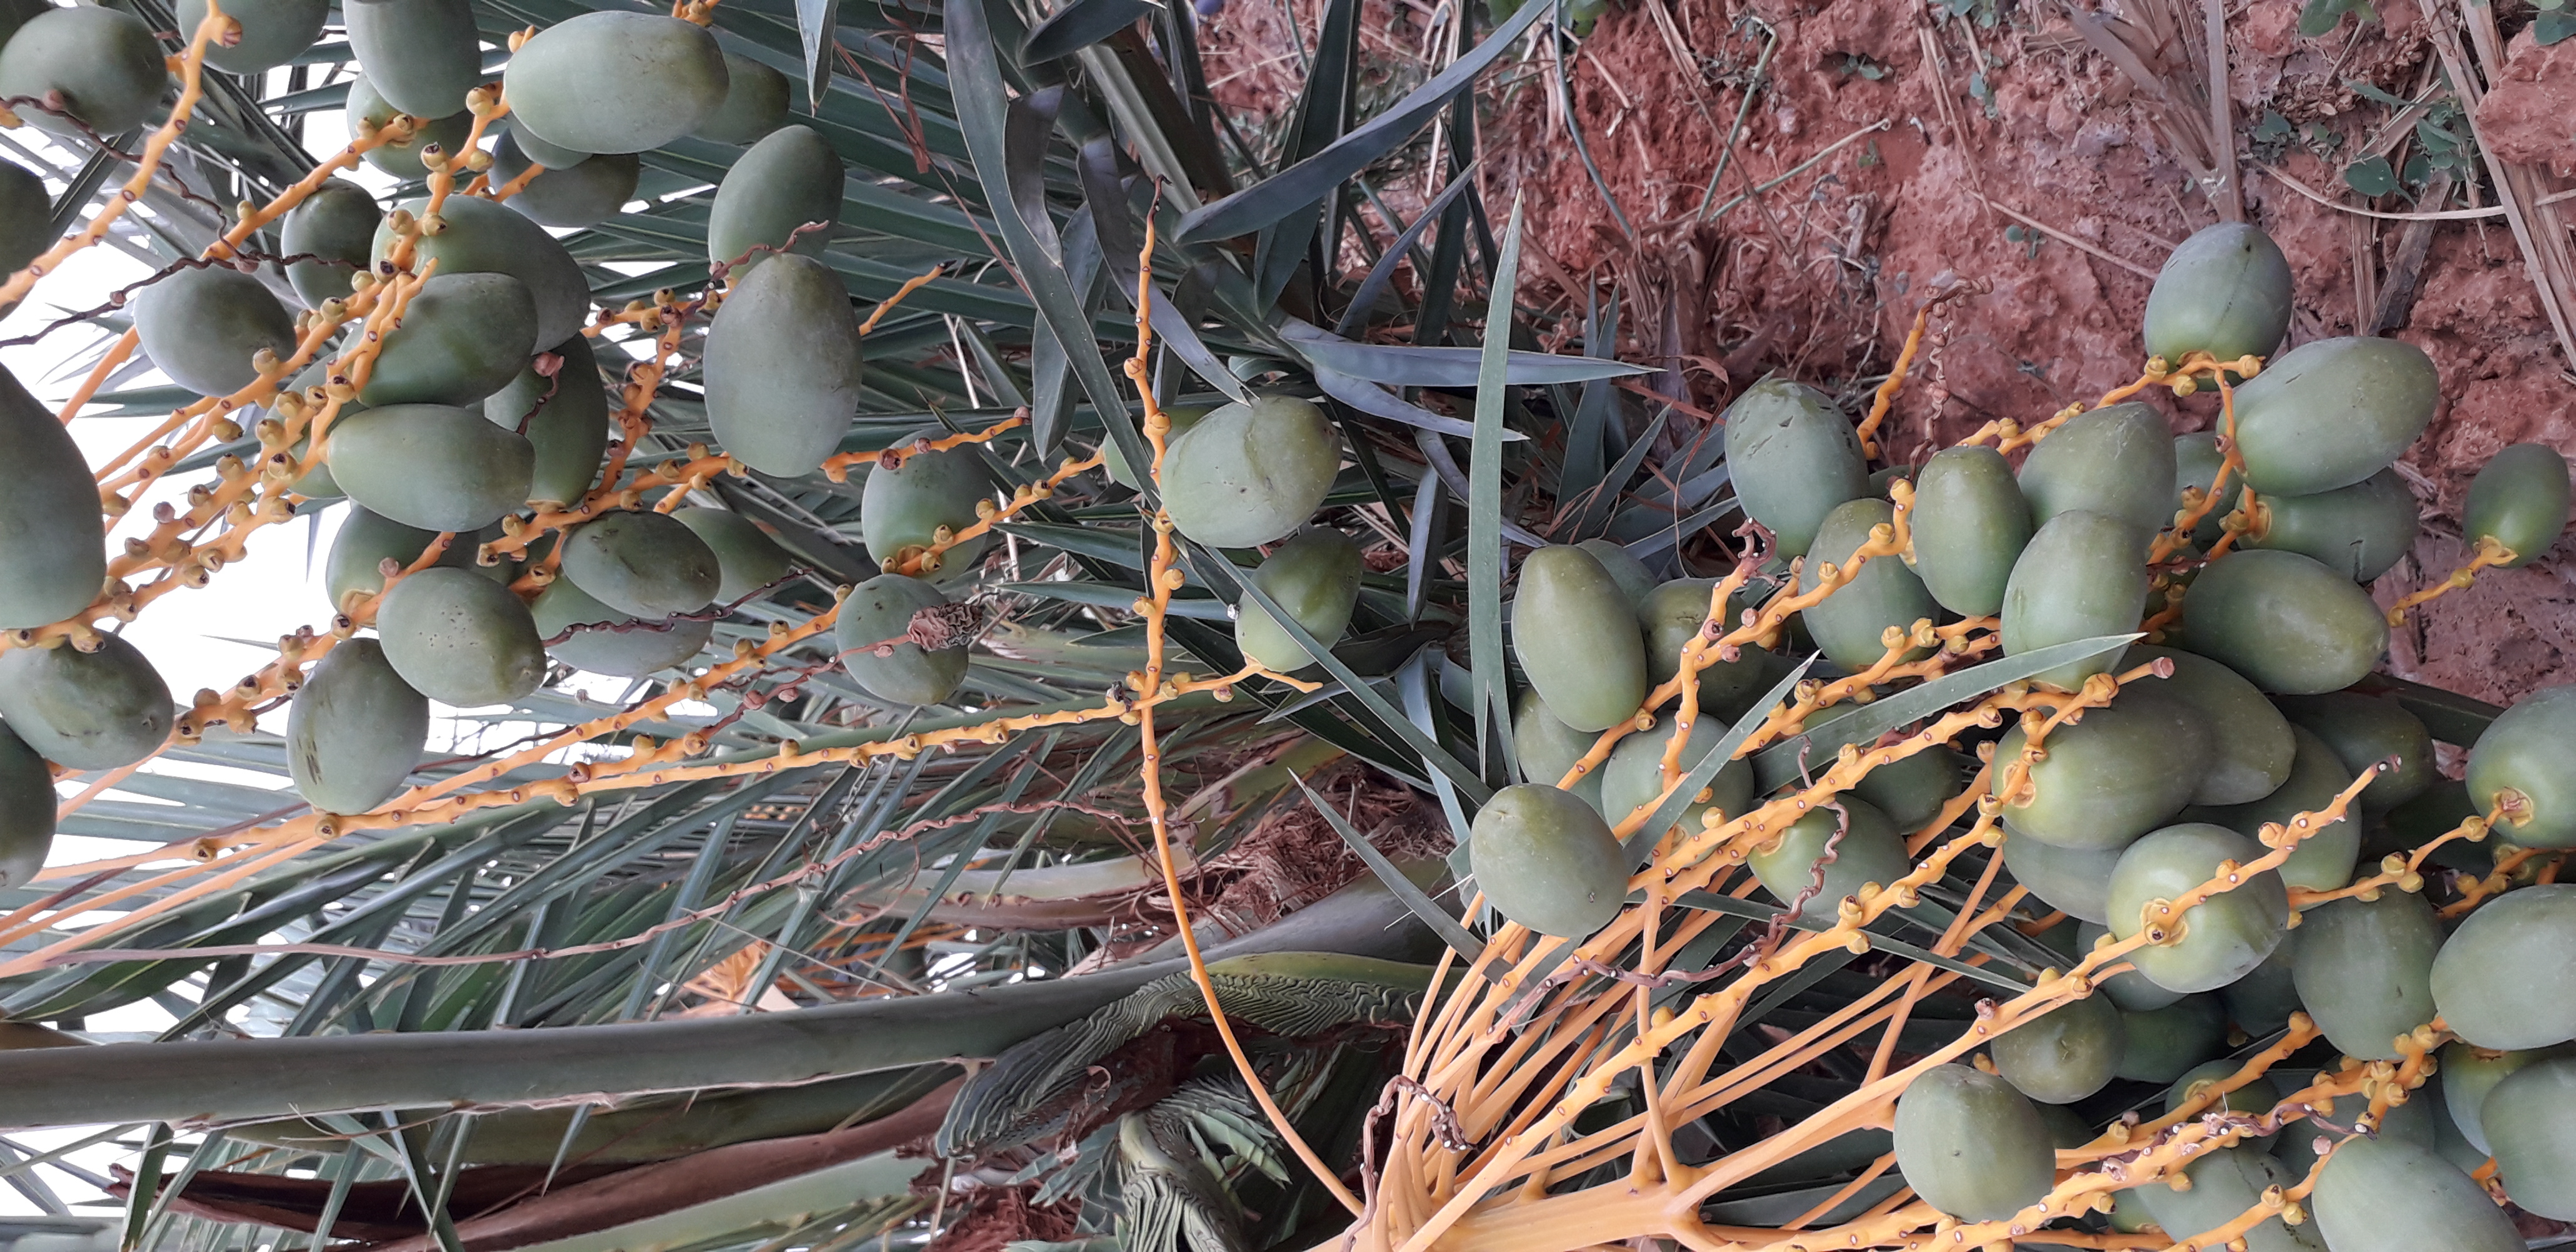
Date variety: Boumajhoul